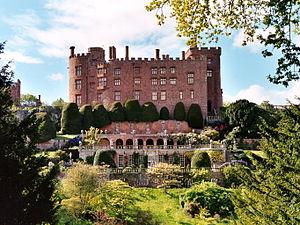
Mervyn Horatio Herbert Herbert, 17ᵉ baron Darcy de Knayth, né le 7 mai 1904 et mort le 23 mars 1943, est un avocat, militaire et noble britannique. "Herbert" est à la fois son nom de famille et son troisième prénom.
Le château de Powis, est un château médiéval situé près de Welshpool, au pays de Galles.